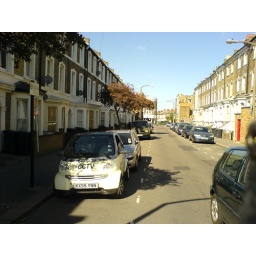
spy cctv car spotted in Brixton